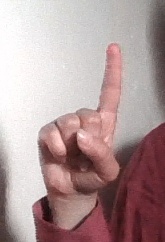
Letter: bb